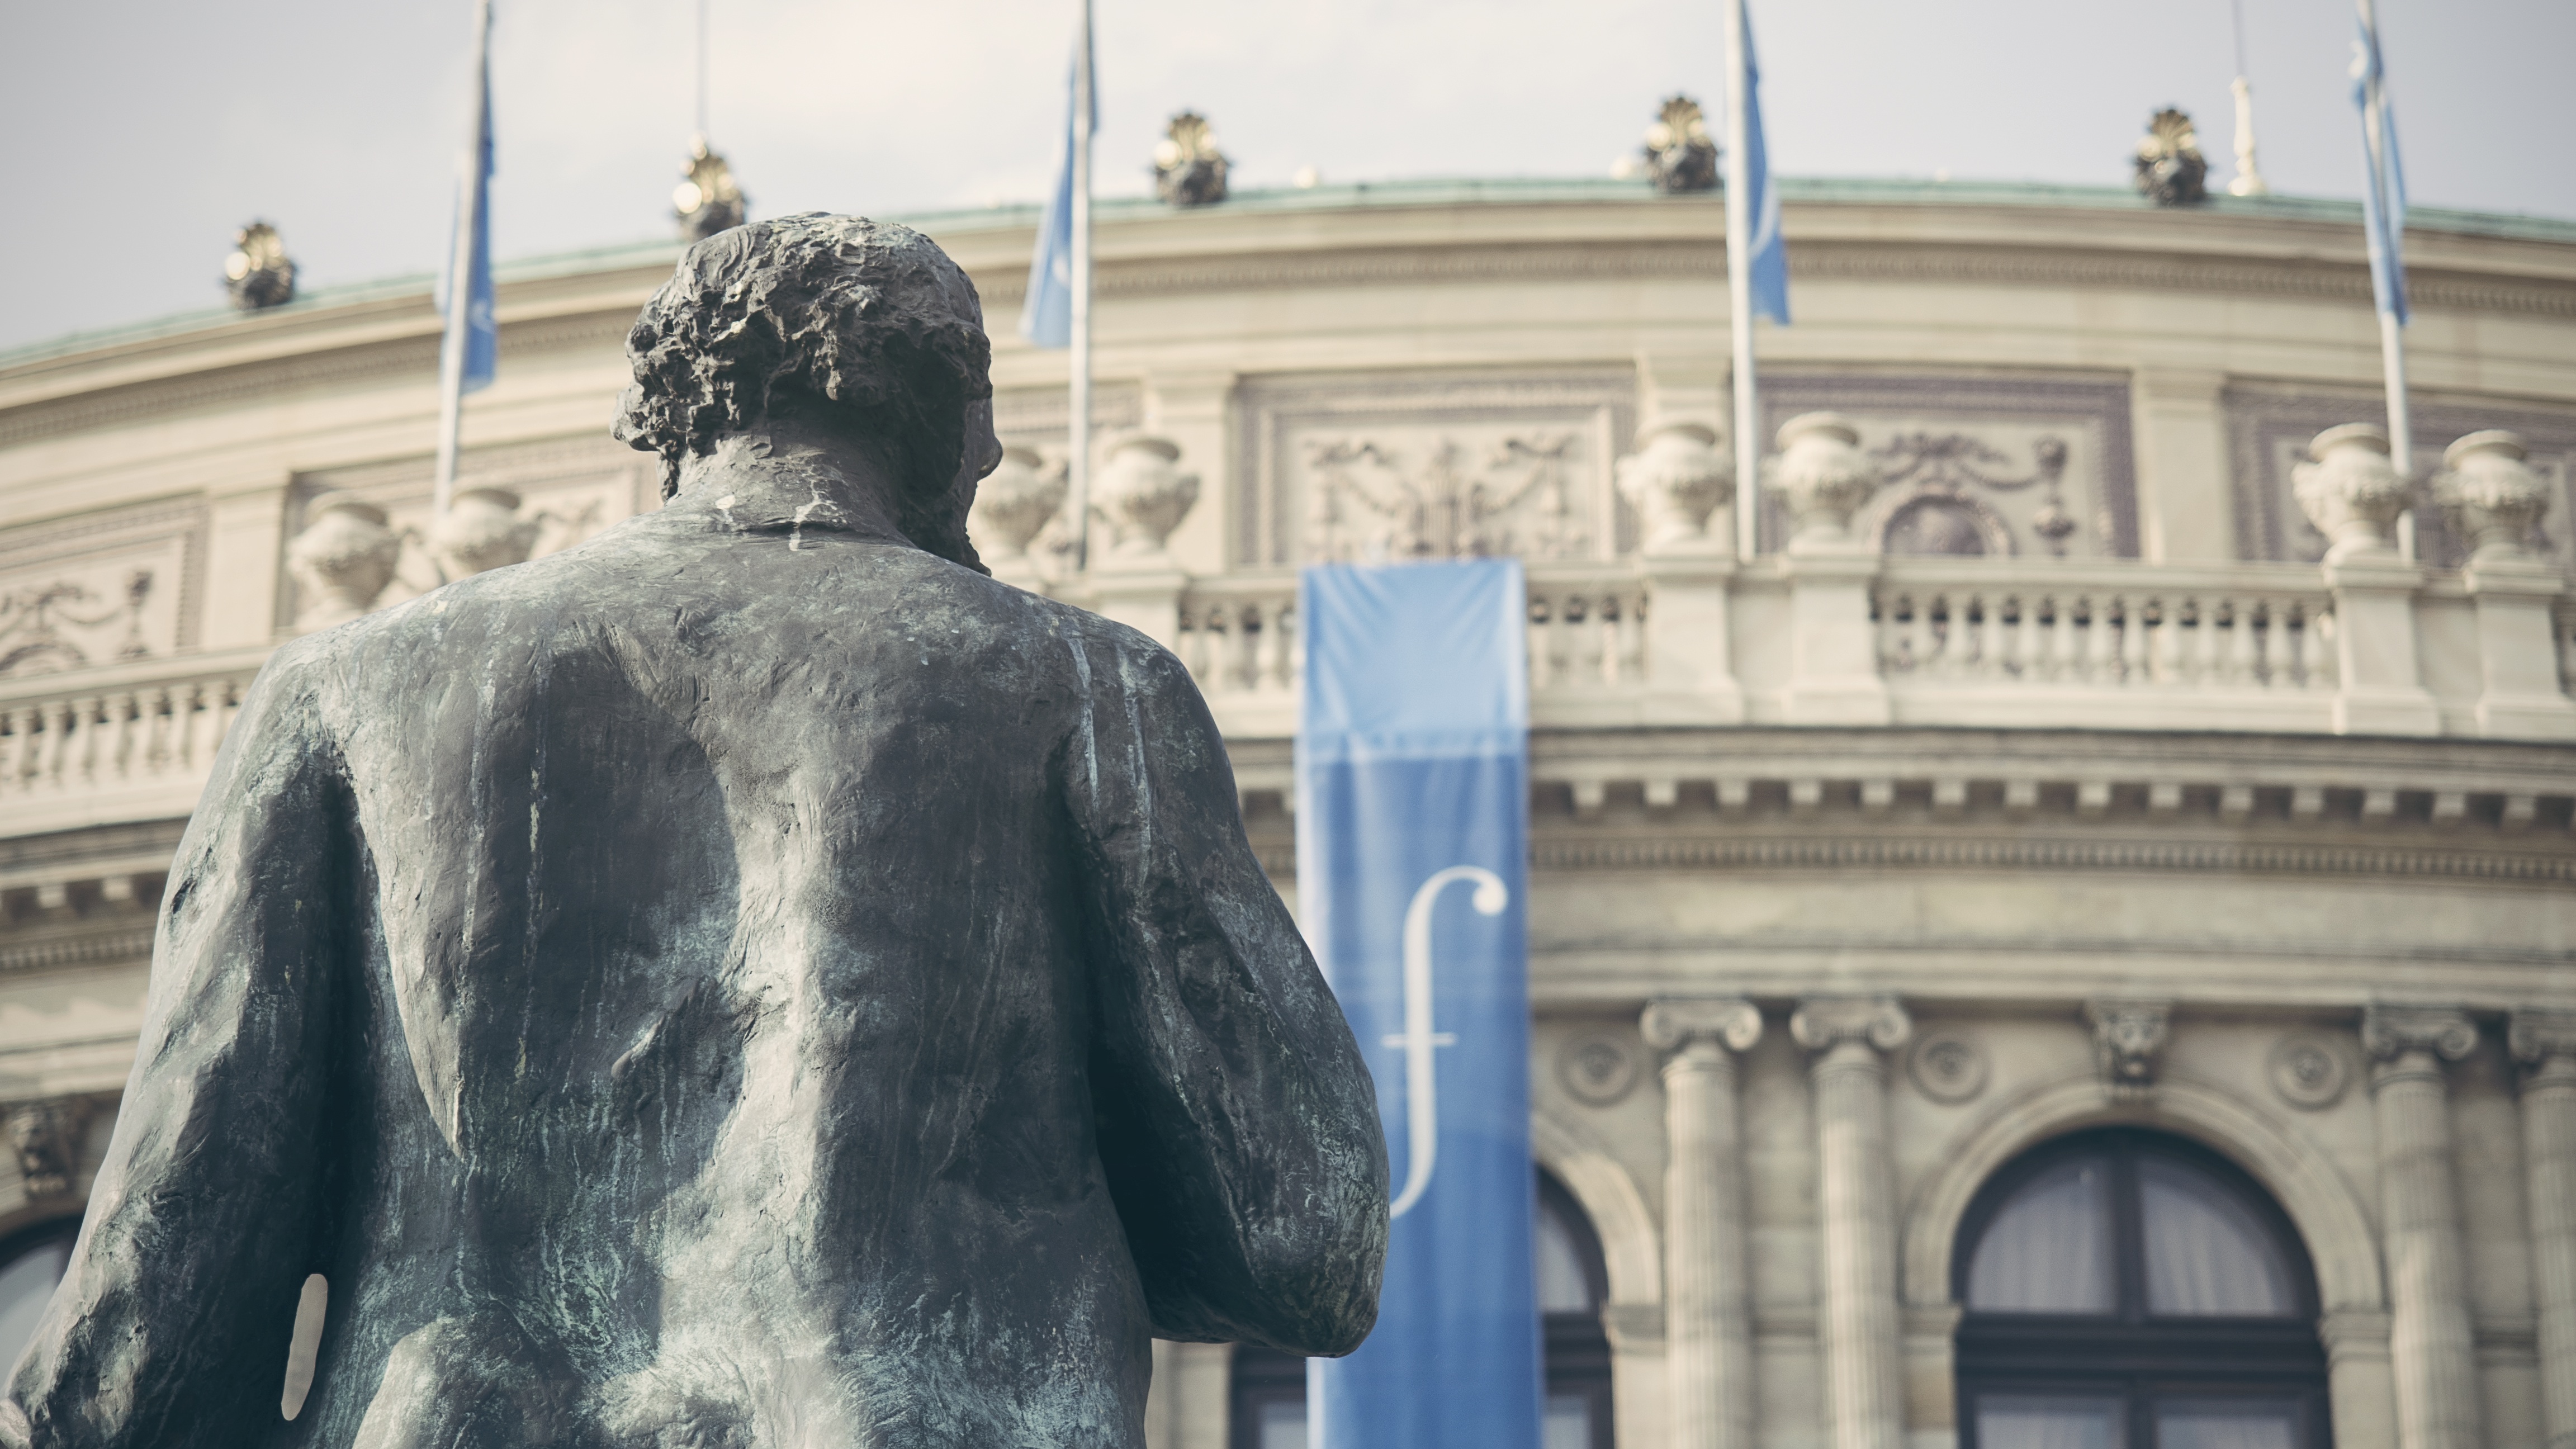
monument, statue, landmark, sculpture, art, temple, ancient history